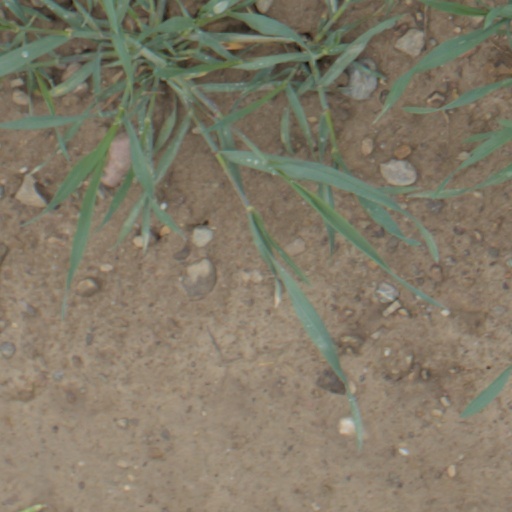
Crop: wheat